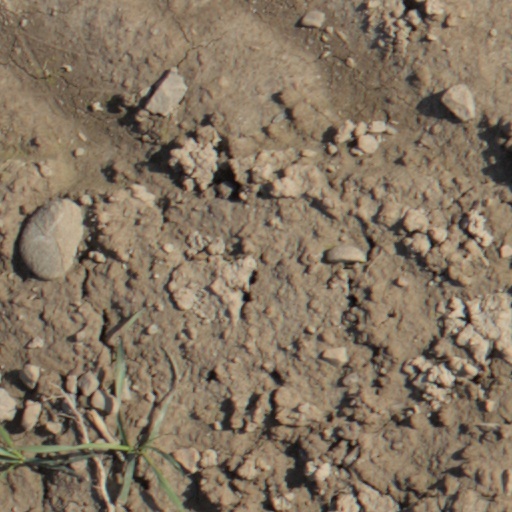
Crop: wheat